Jim Mutrie

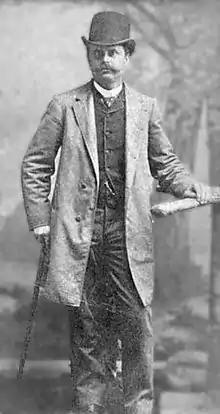
Mutrie in 1888

James J. Mutrie (June 13, 1851 – January 24, 1938) was an American baseball pioneer who was the co-founder and first manager of both the original New York Metropolitans and the New York Giants. He had a winning percentage of .611, the highest for the 19th century for managers. It remains the third highest by any major league manager with at least 600 wins, trailing only Joe McCarthy's mark of .615 and Dave Roberts.